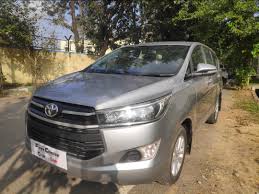
Label: noambulance